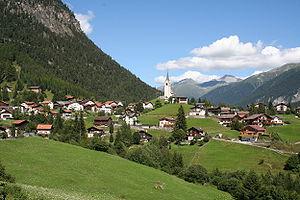
Schmitten est une commune suisse du canton des Grisons, située dans la région d'Albula.